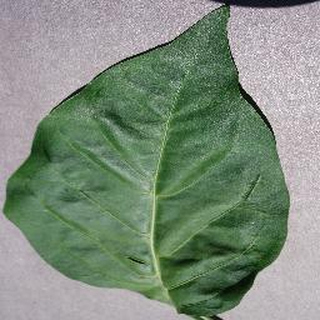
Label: healthy_bell_pepper